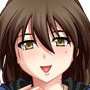
Portrait style: Anime Portrait